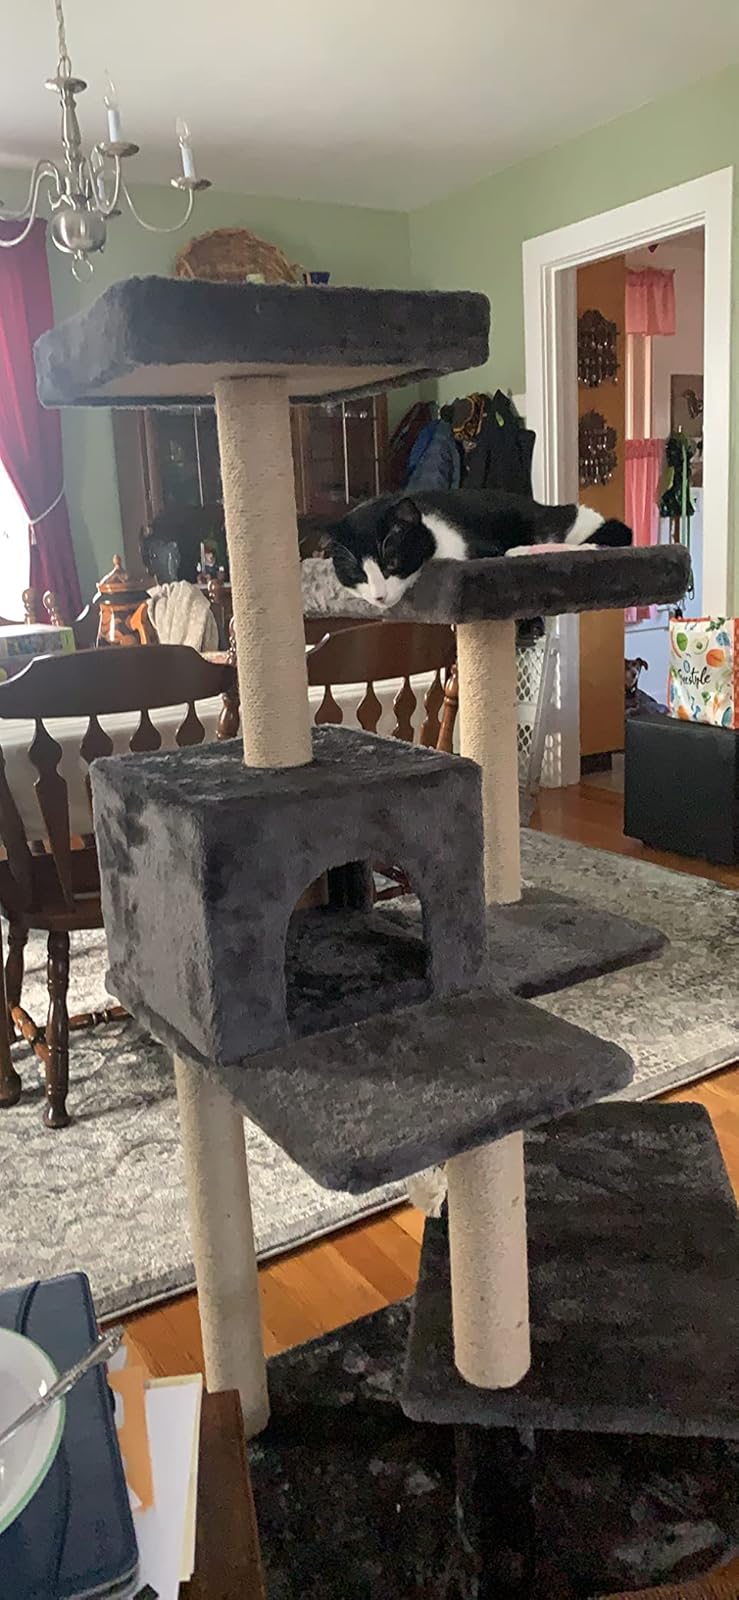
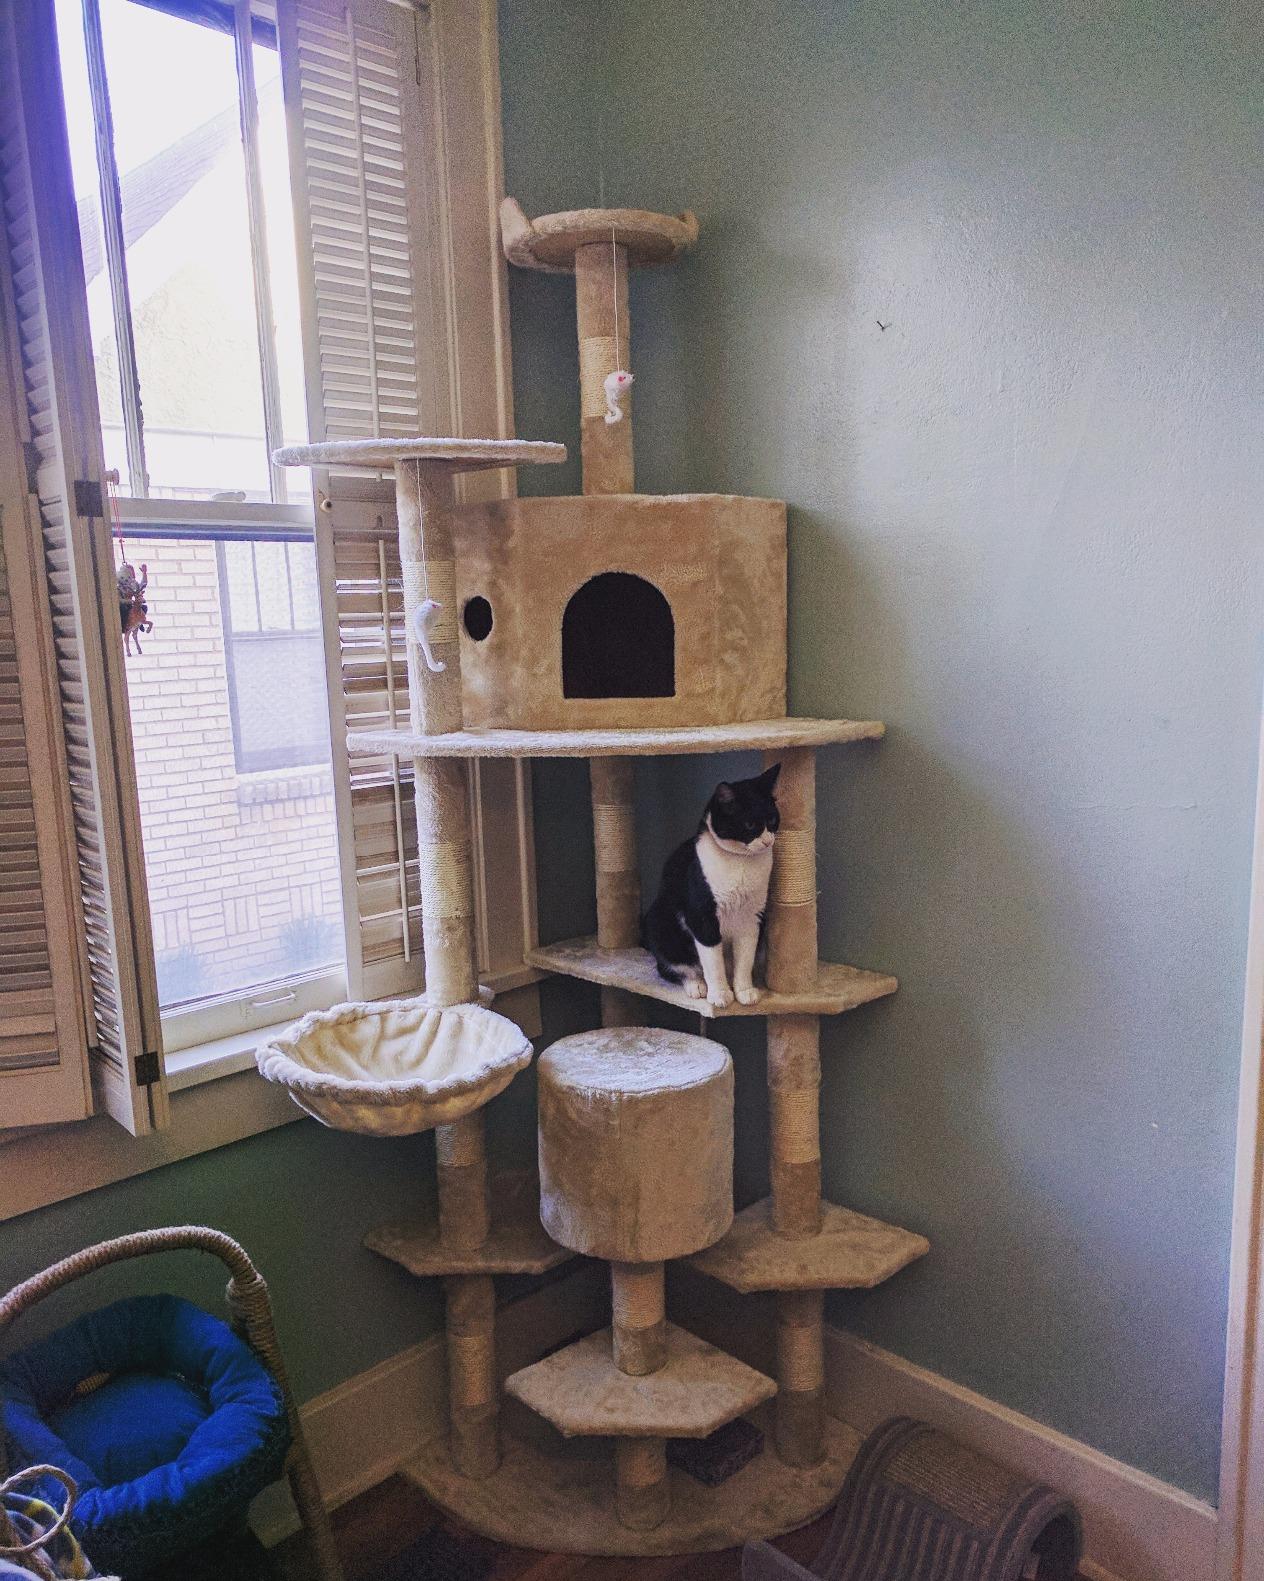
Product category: items_cat tree
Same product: no